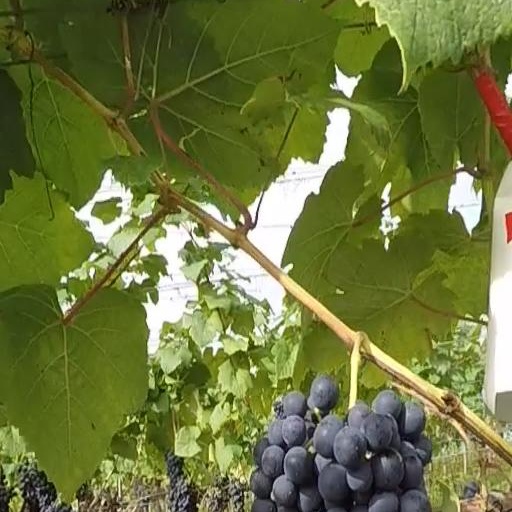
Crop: grape